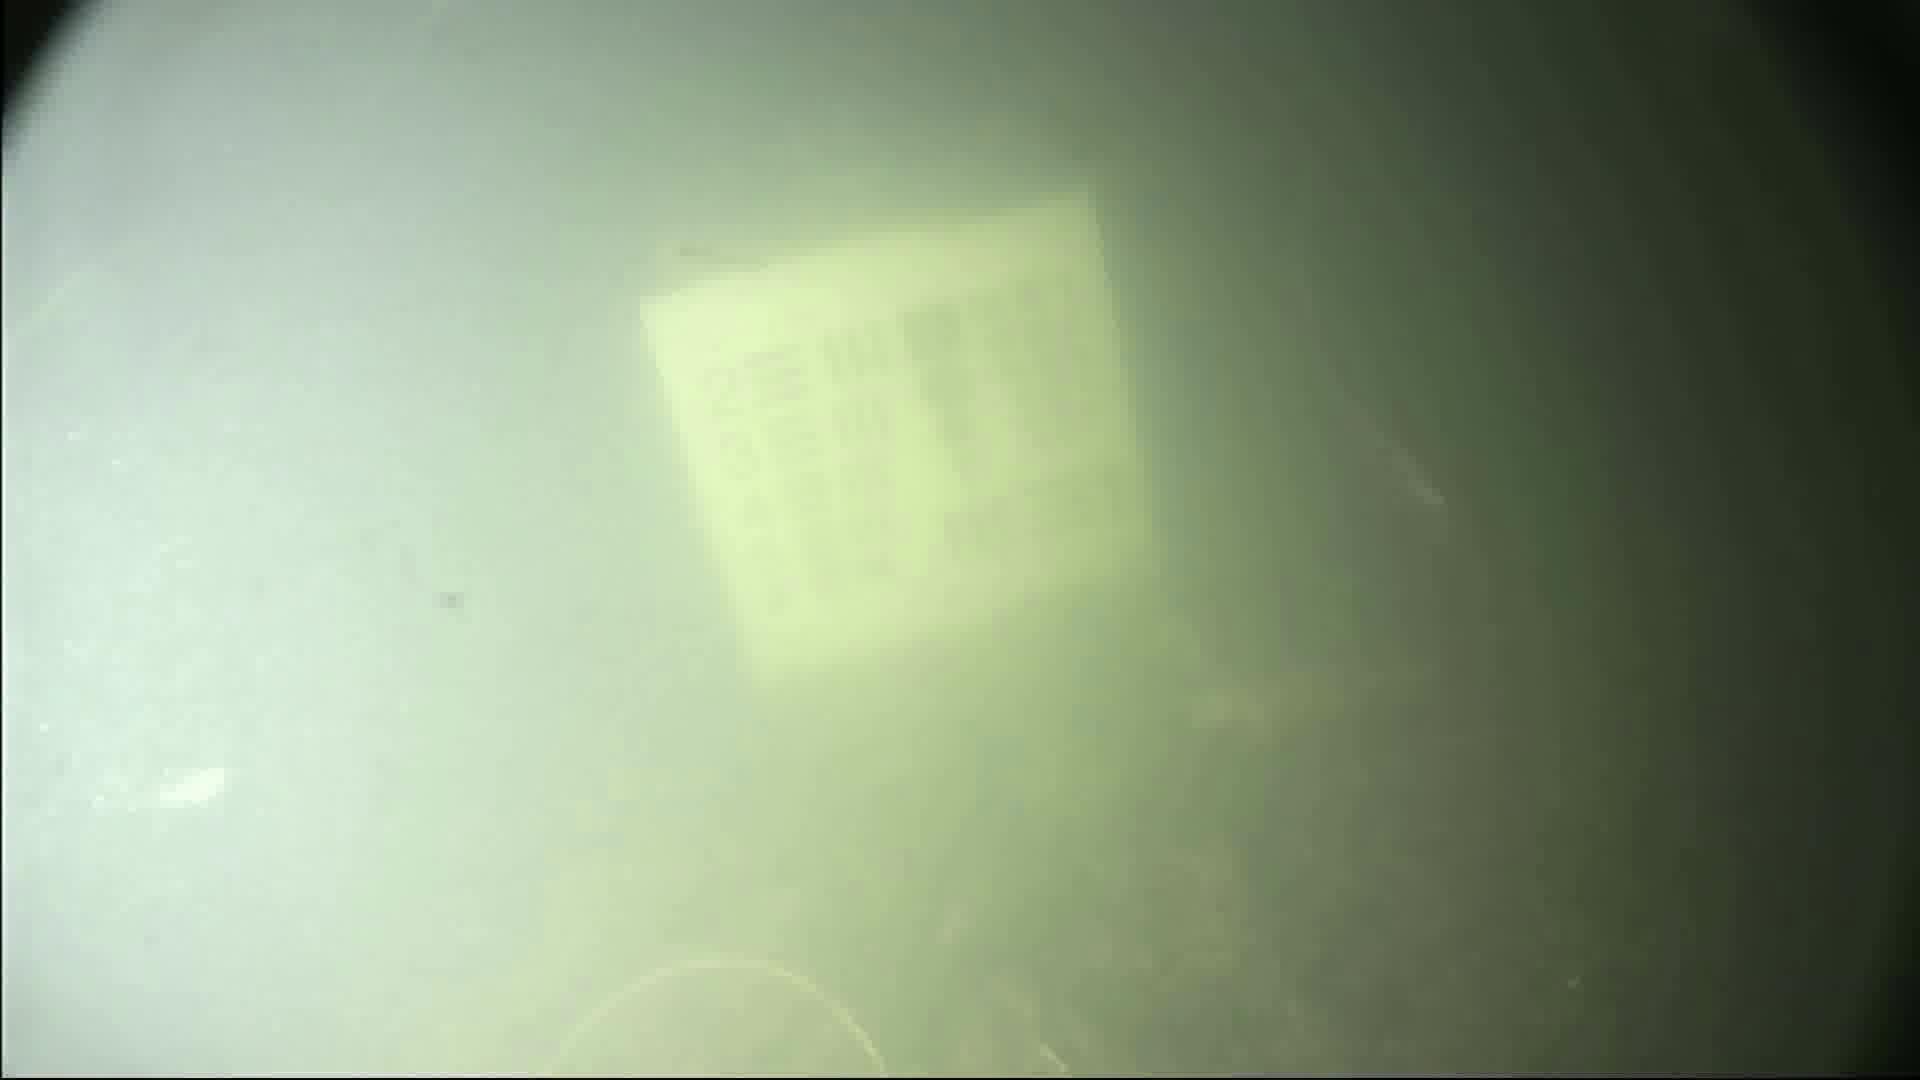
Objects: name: shrimp
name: small_fish